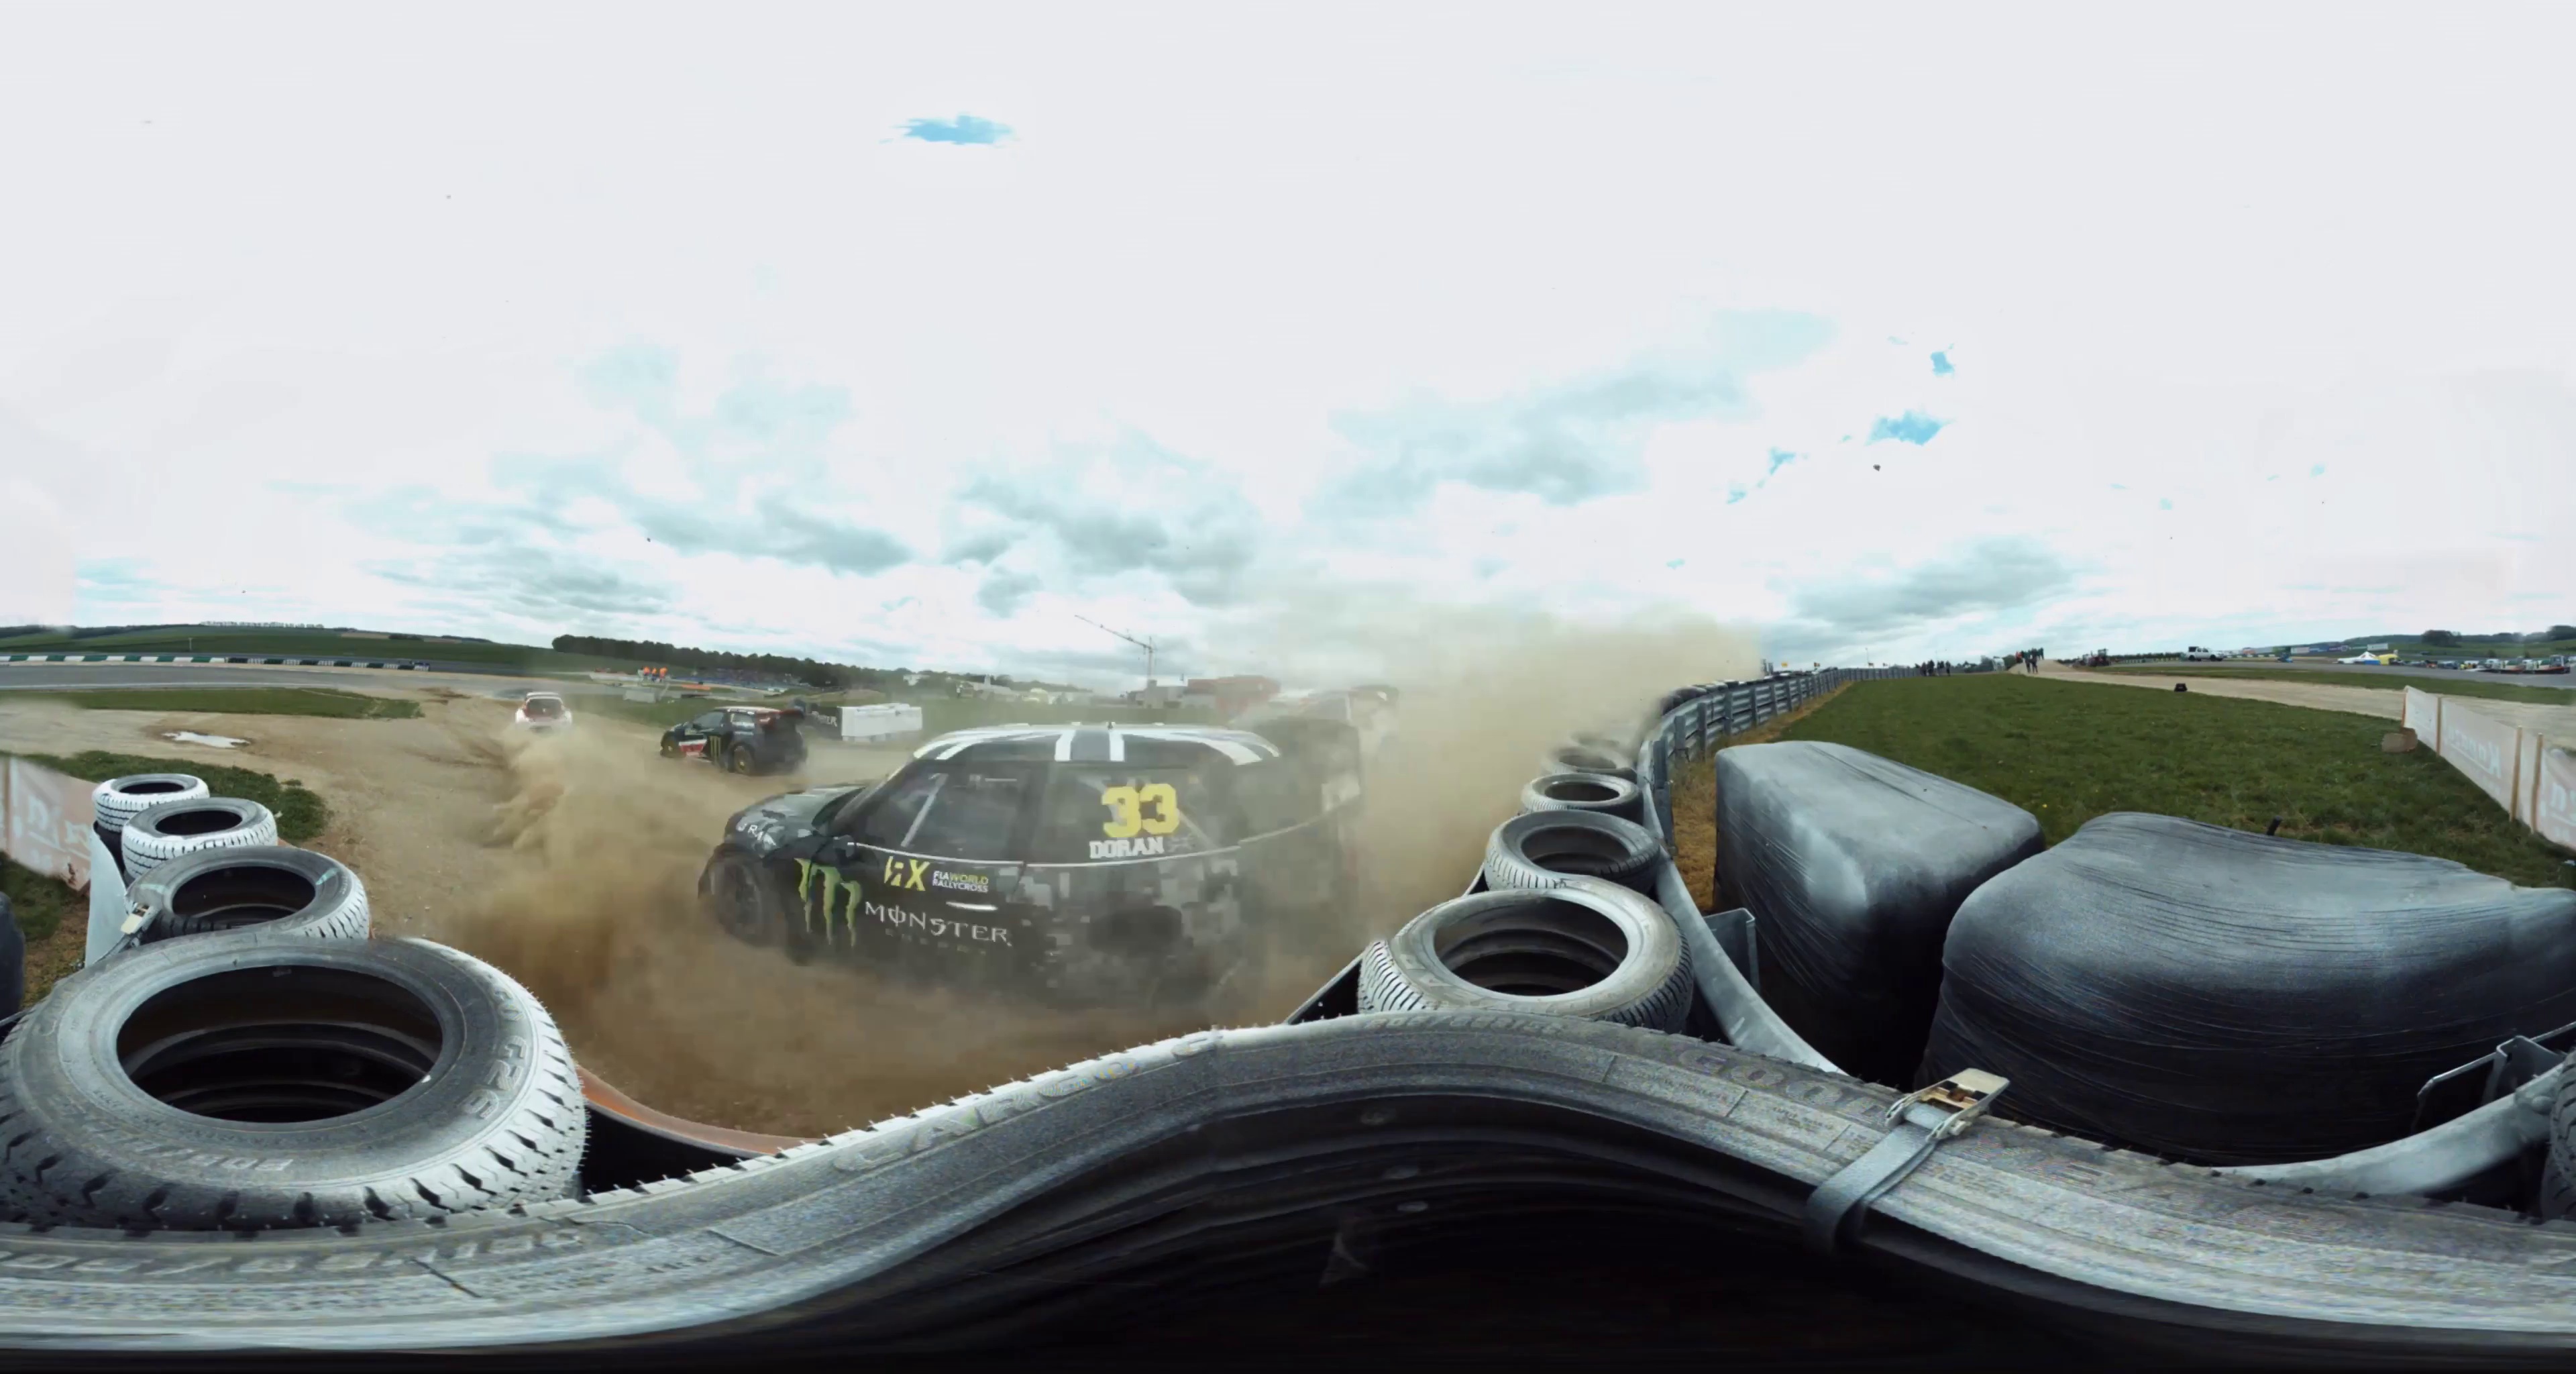
Referred object: the black rally car with number 33

Referred object: the black rally car with yellow 33